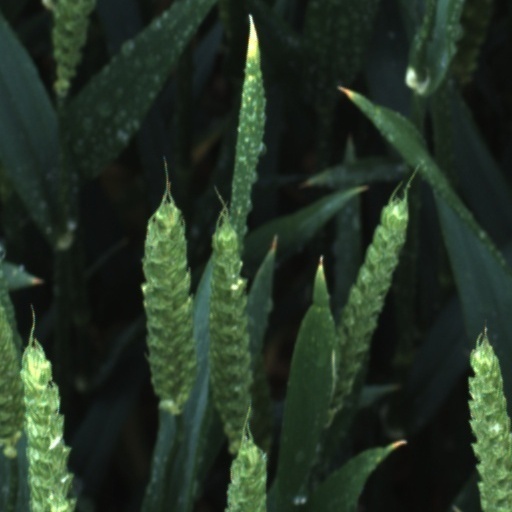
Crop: wheat